Action off Cape Passero

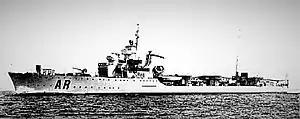

After its manoeuvres during the fighting, "Ajax" resumed course to the eastward. At 02:15, her fire-control radar detected two Italian destroyers. Margottini had sighted the firing from the south but a wireless failure prevented Margottini from making a simultaneous attack, when three of his destroyers had headed north-west, instead of north as ordered. "Aviere" was battered by a sudden broadside from the British cruiser, forestalling a torpedo attack and was forced to withdraw southwards, severely damaged. "Artigliere" managed to fire a torpedo and four gun salvos at before being hit and crippled. The torpedo missed but four rounds struck two of "Ajax"'s secondary gun turrets, destroyed her port whaler and disabled her radar. After firing at "Camicia Nera" and missing, "Ajax" broke off the action.